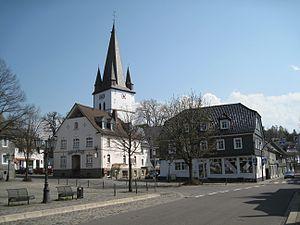
Drolshagen est une ville de Rhénanie-du-Nord-Westphalie, située dans l'arrondissement d'Olpe, dans le district d'Arnsberg, dans le Landschaftsverband de Westphalie-Lippe.